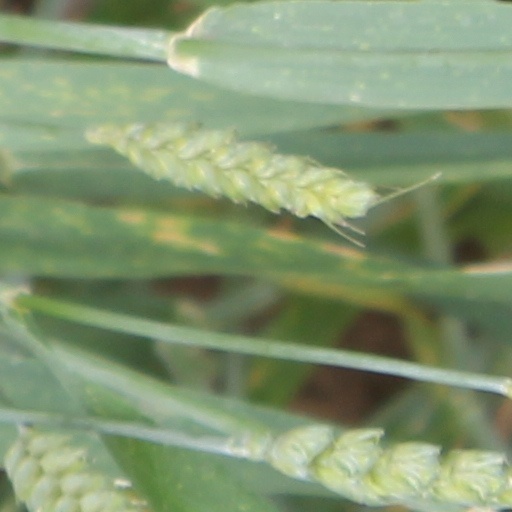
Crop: wheat